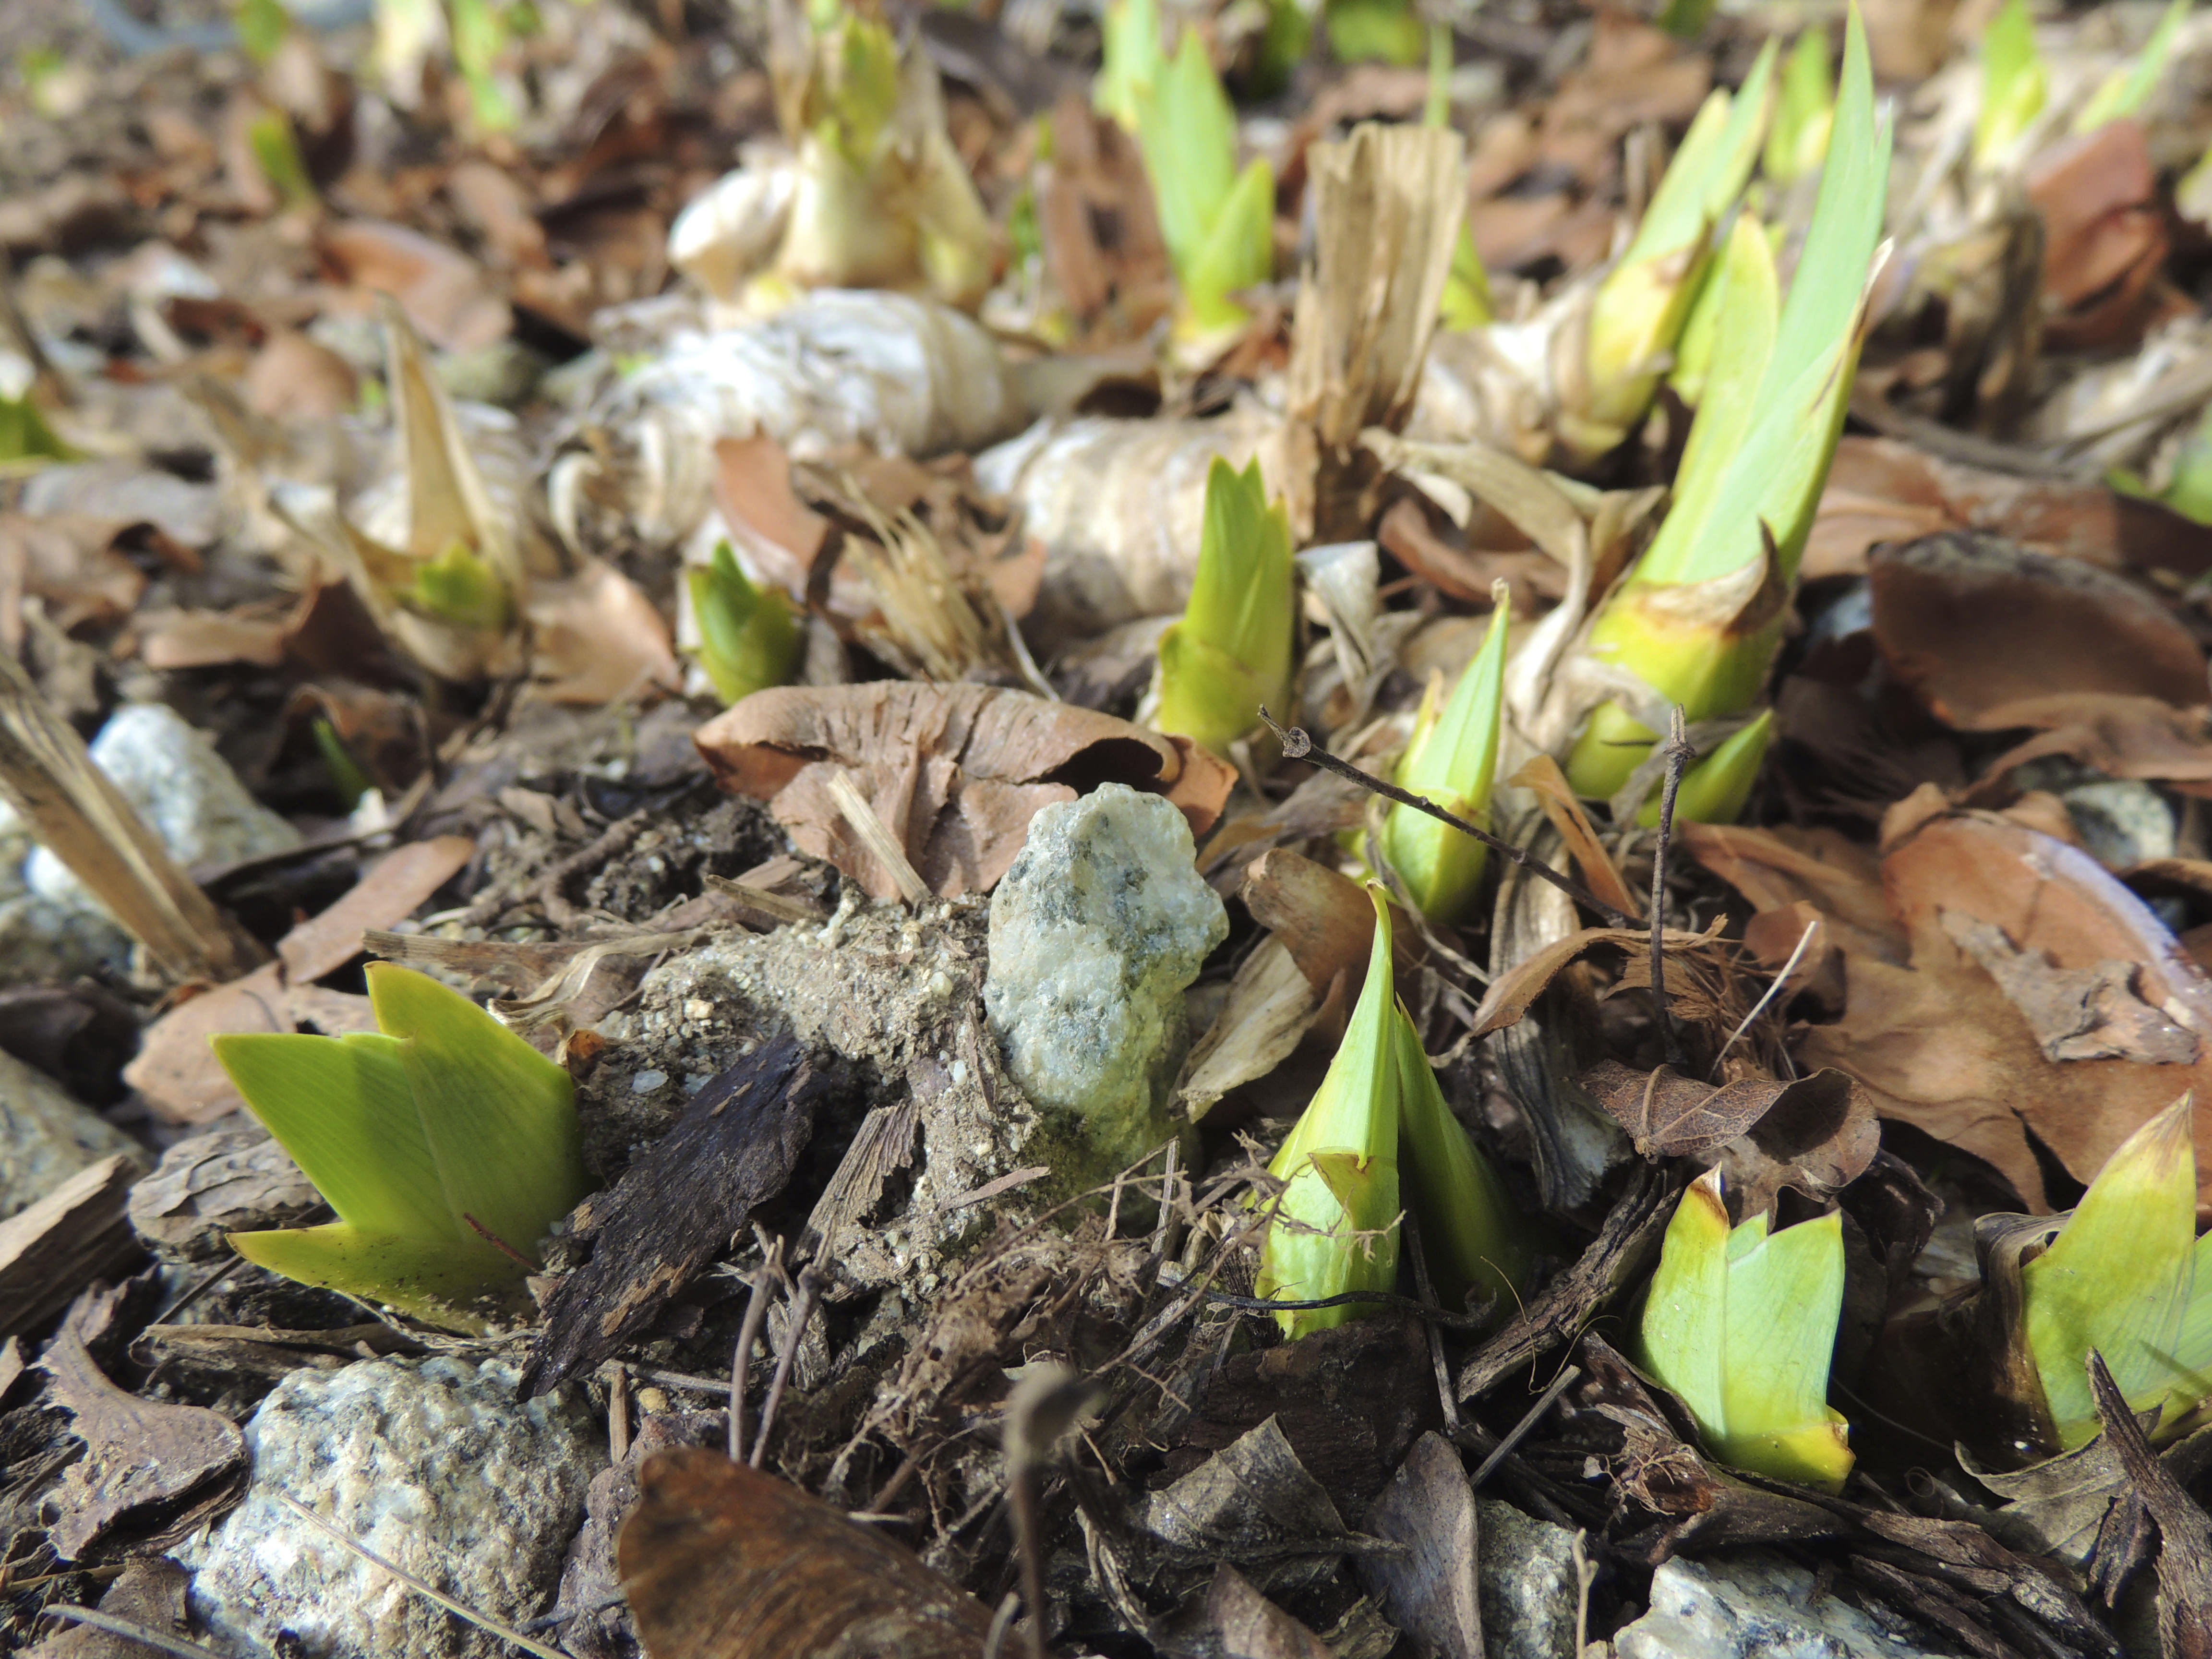
nature, plant, flower, food, spring, produce, garden, flora, sprout, plants, seeds, earth, flowering plant, land plant